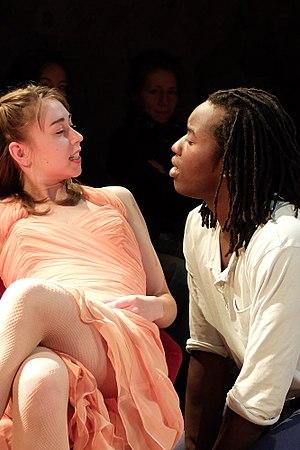
Dominique Sels, née le 15 octobre 1959 à Paris, est un écrivain français.